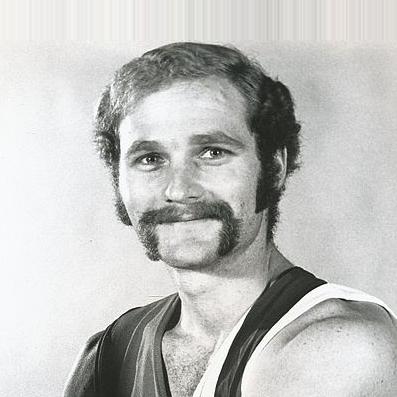
Age: 22